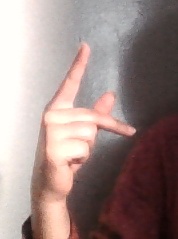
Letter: dha